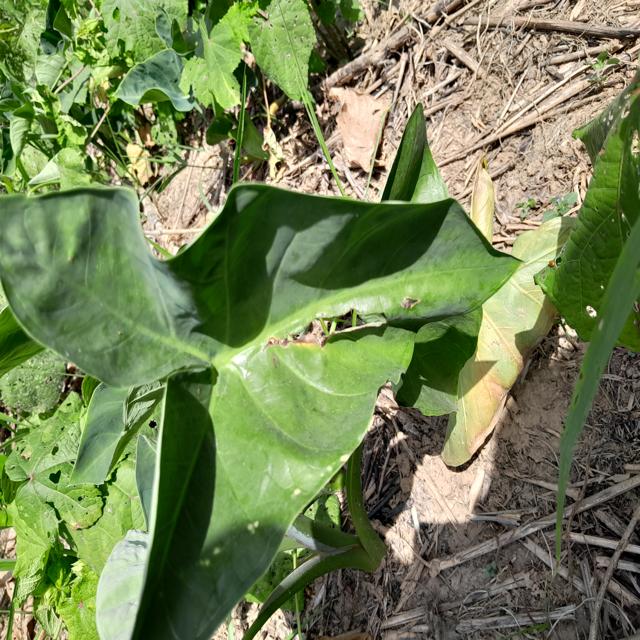
Label: Healthy